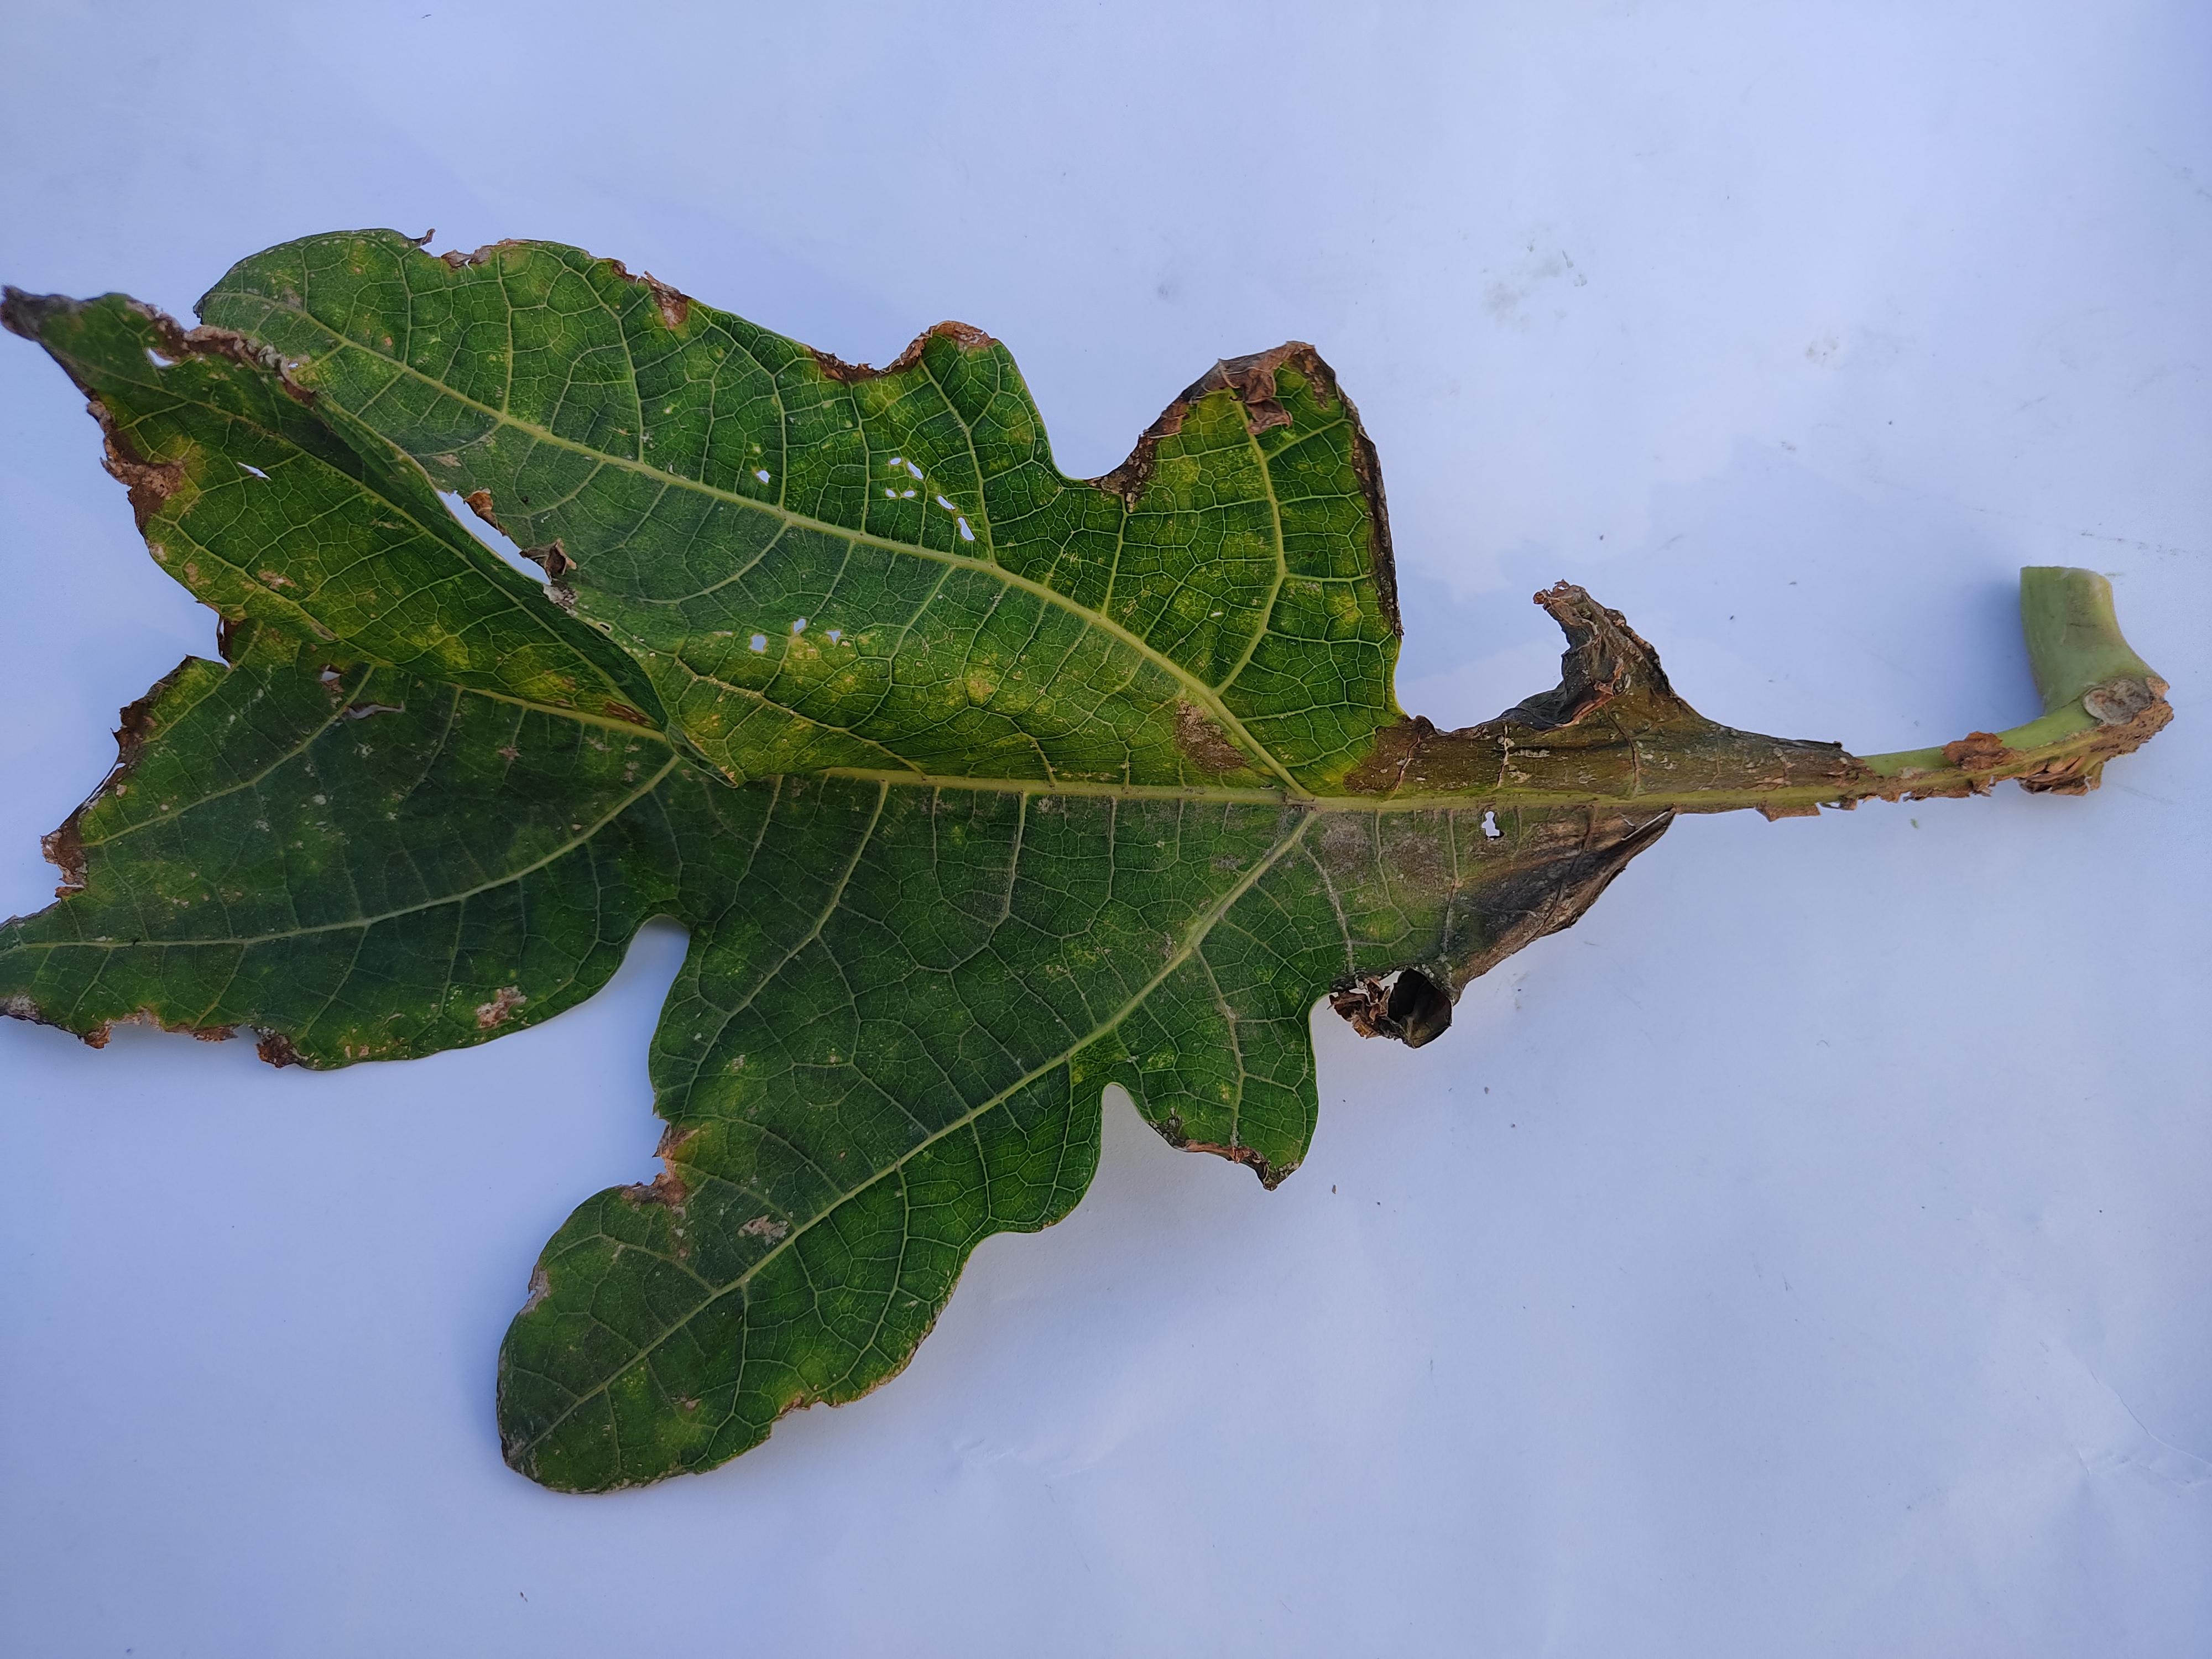
Label: Mite Disease